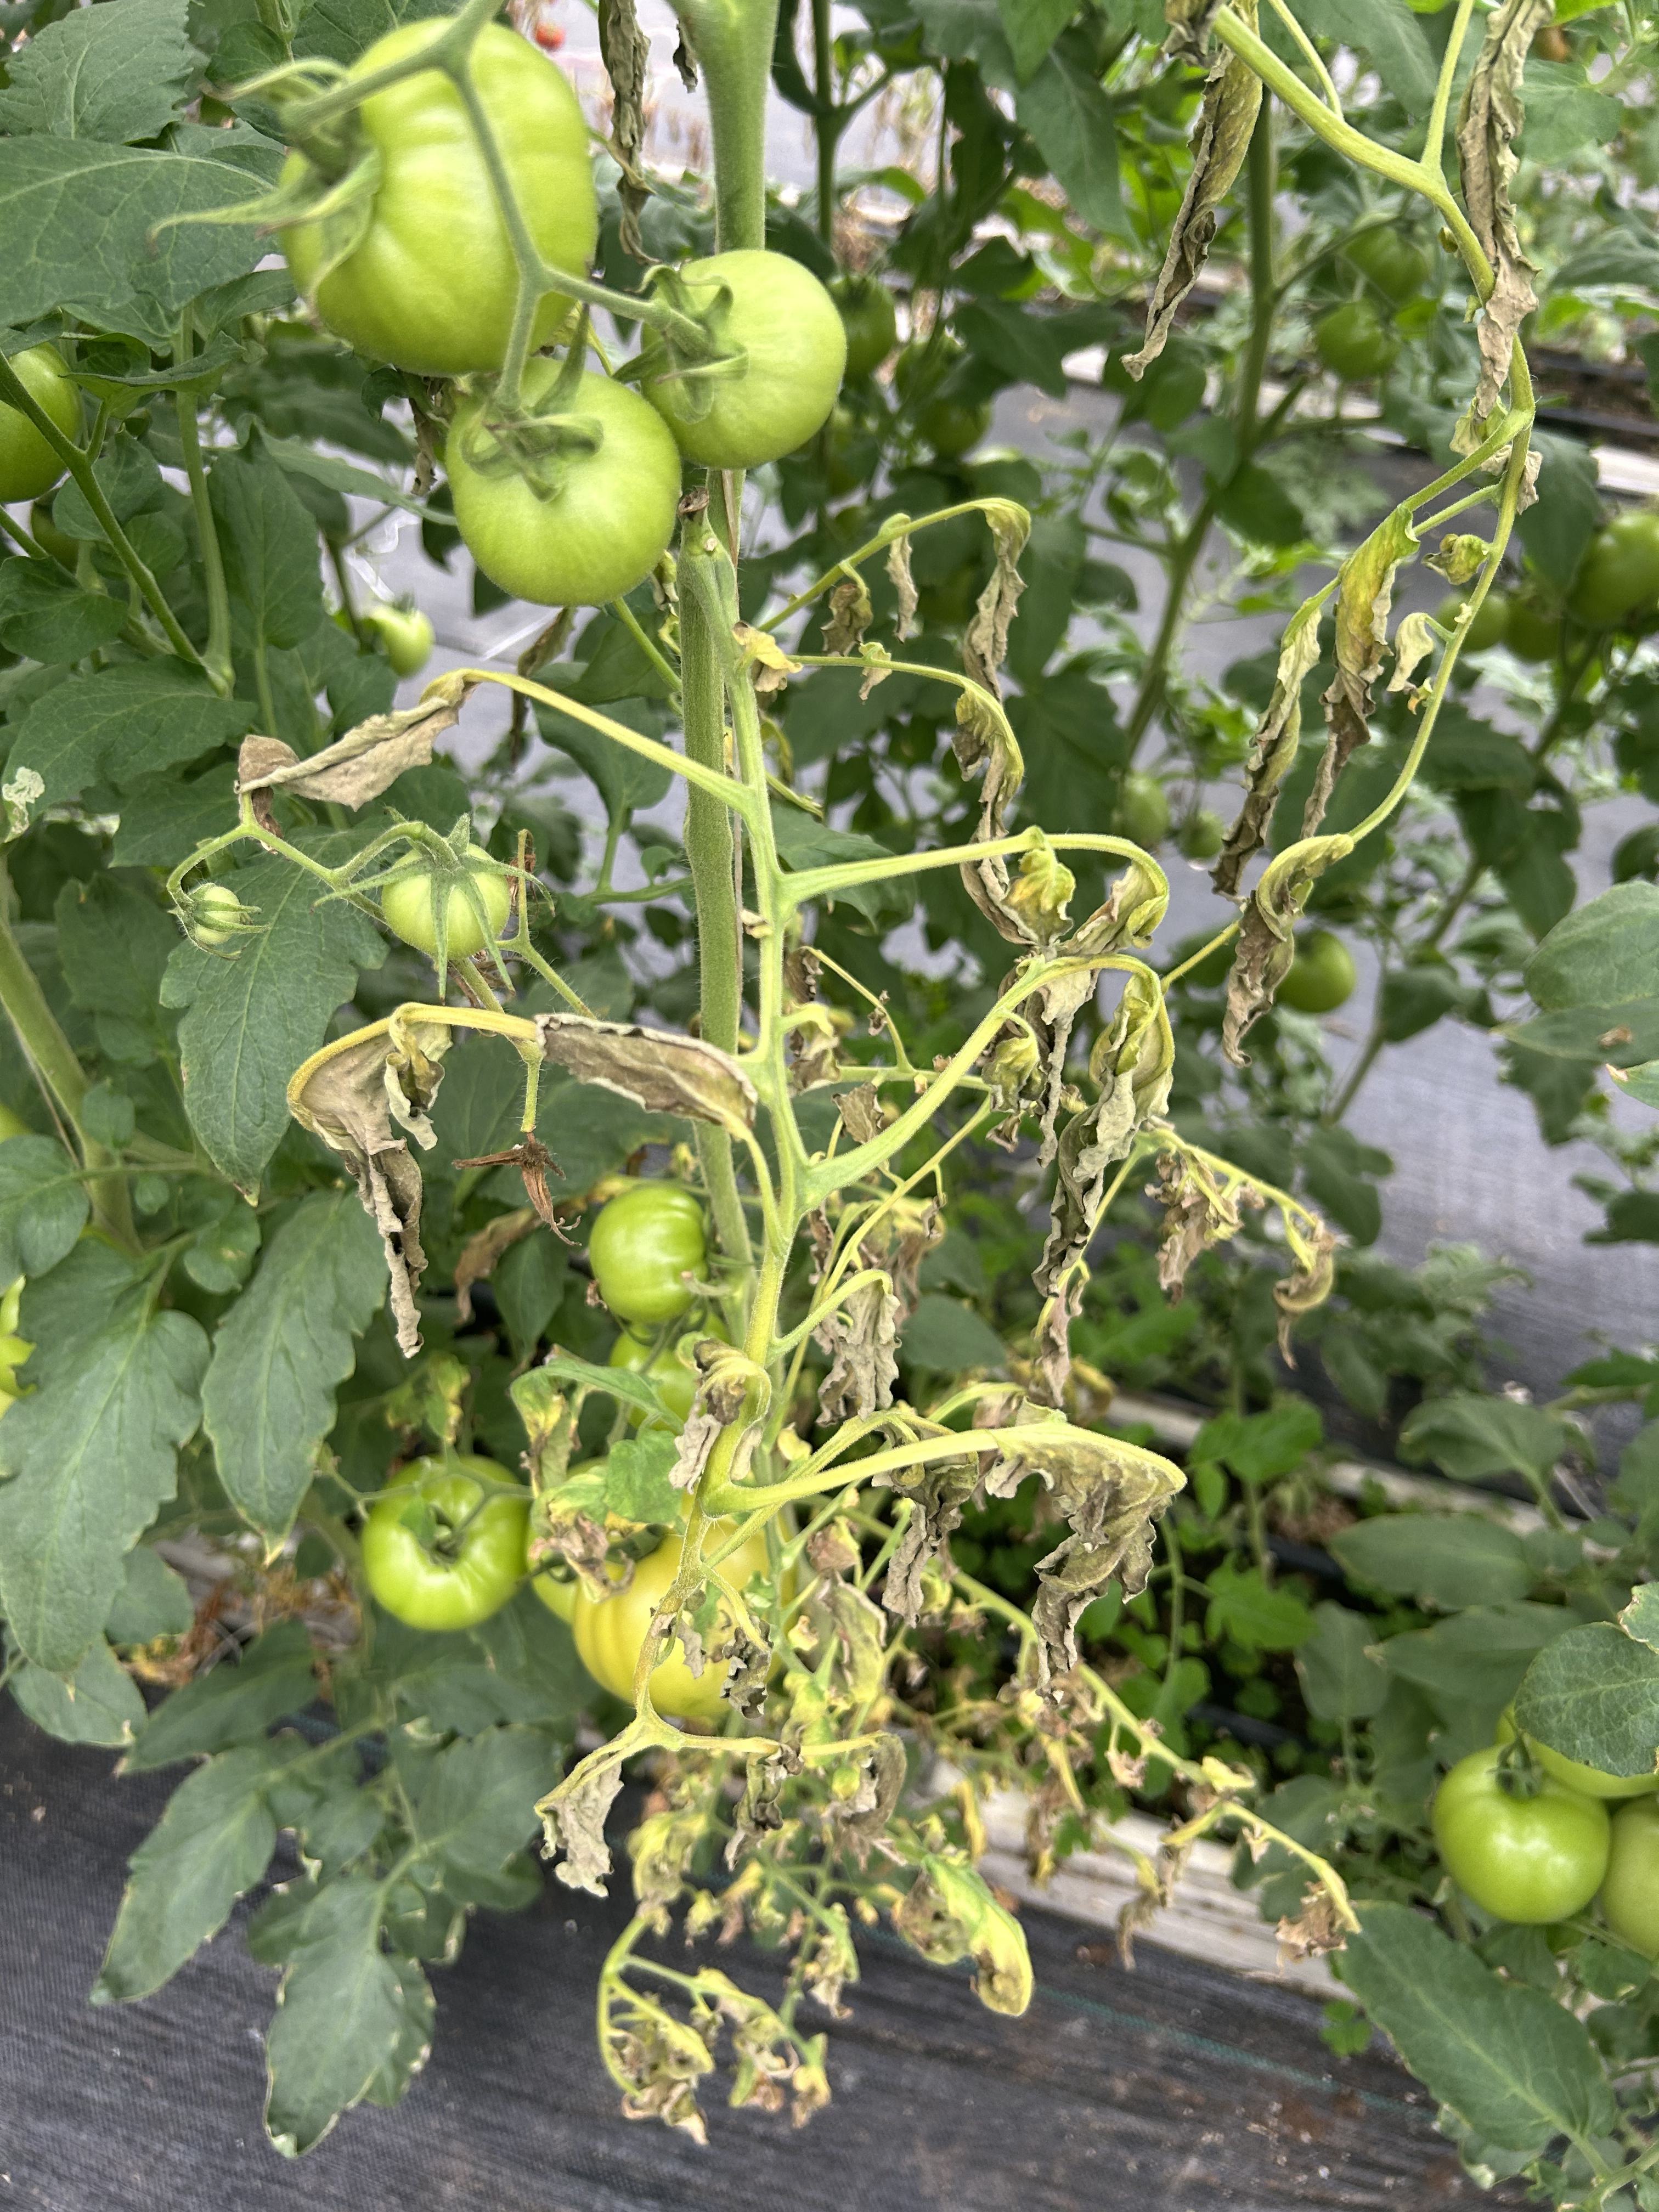
Disease: Wilt